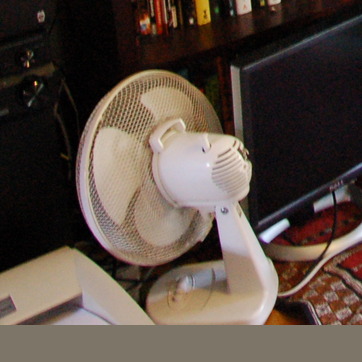
Material: plastic